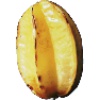
Label: Carambula 1